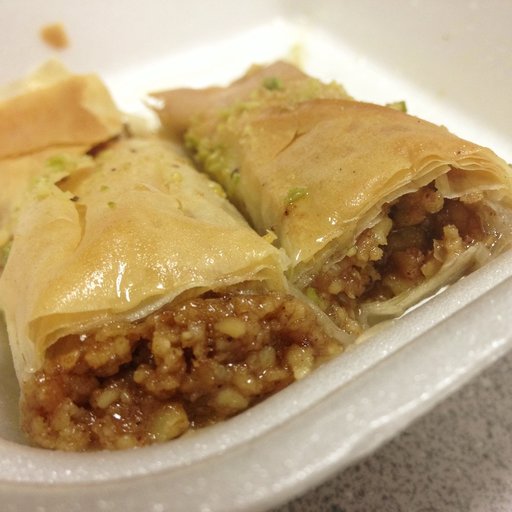
Label: baklava